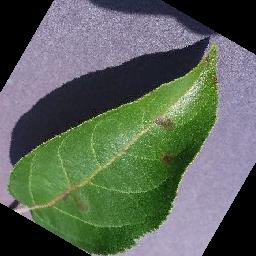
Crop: apple
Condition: scab